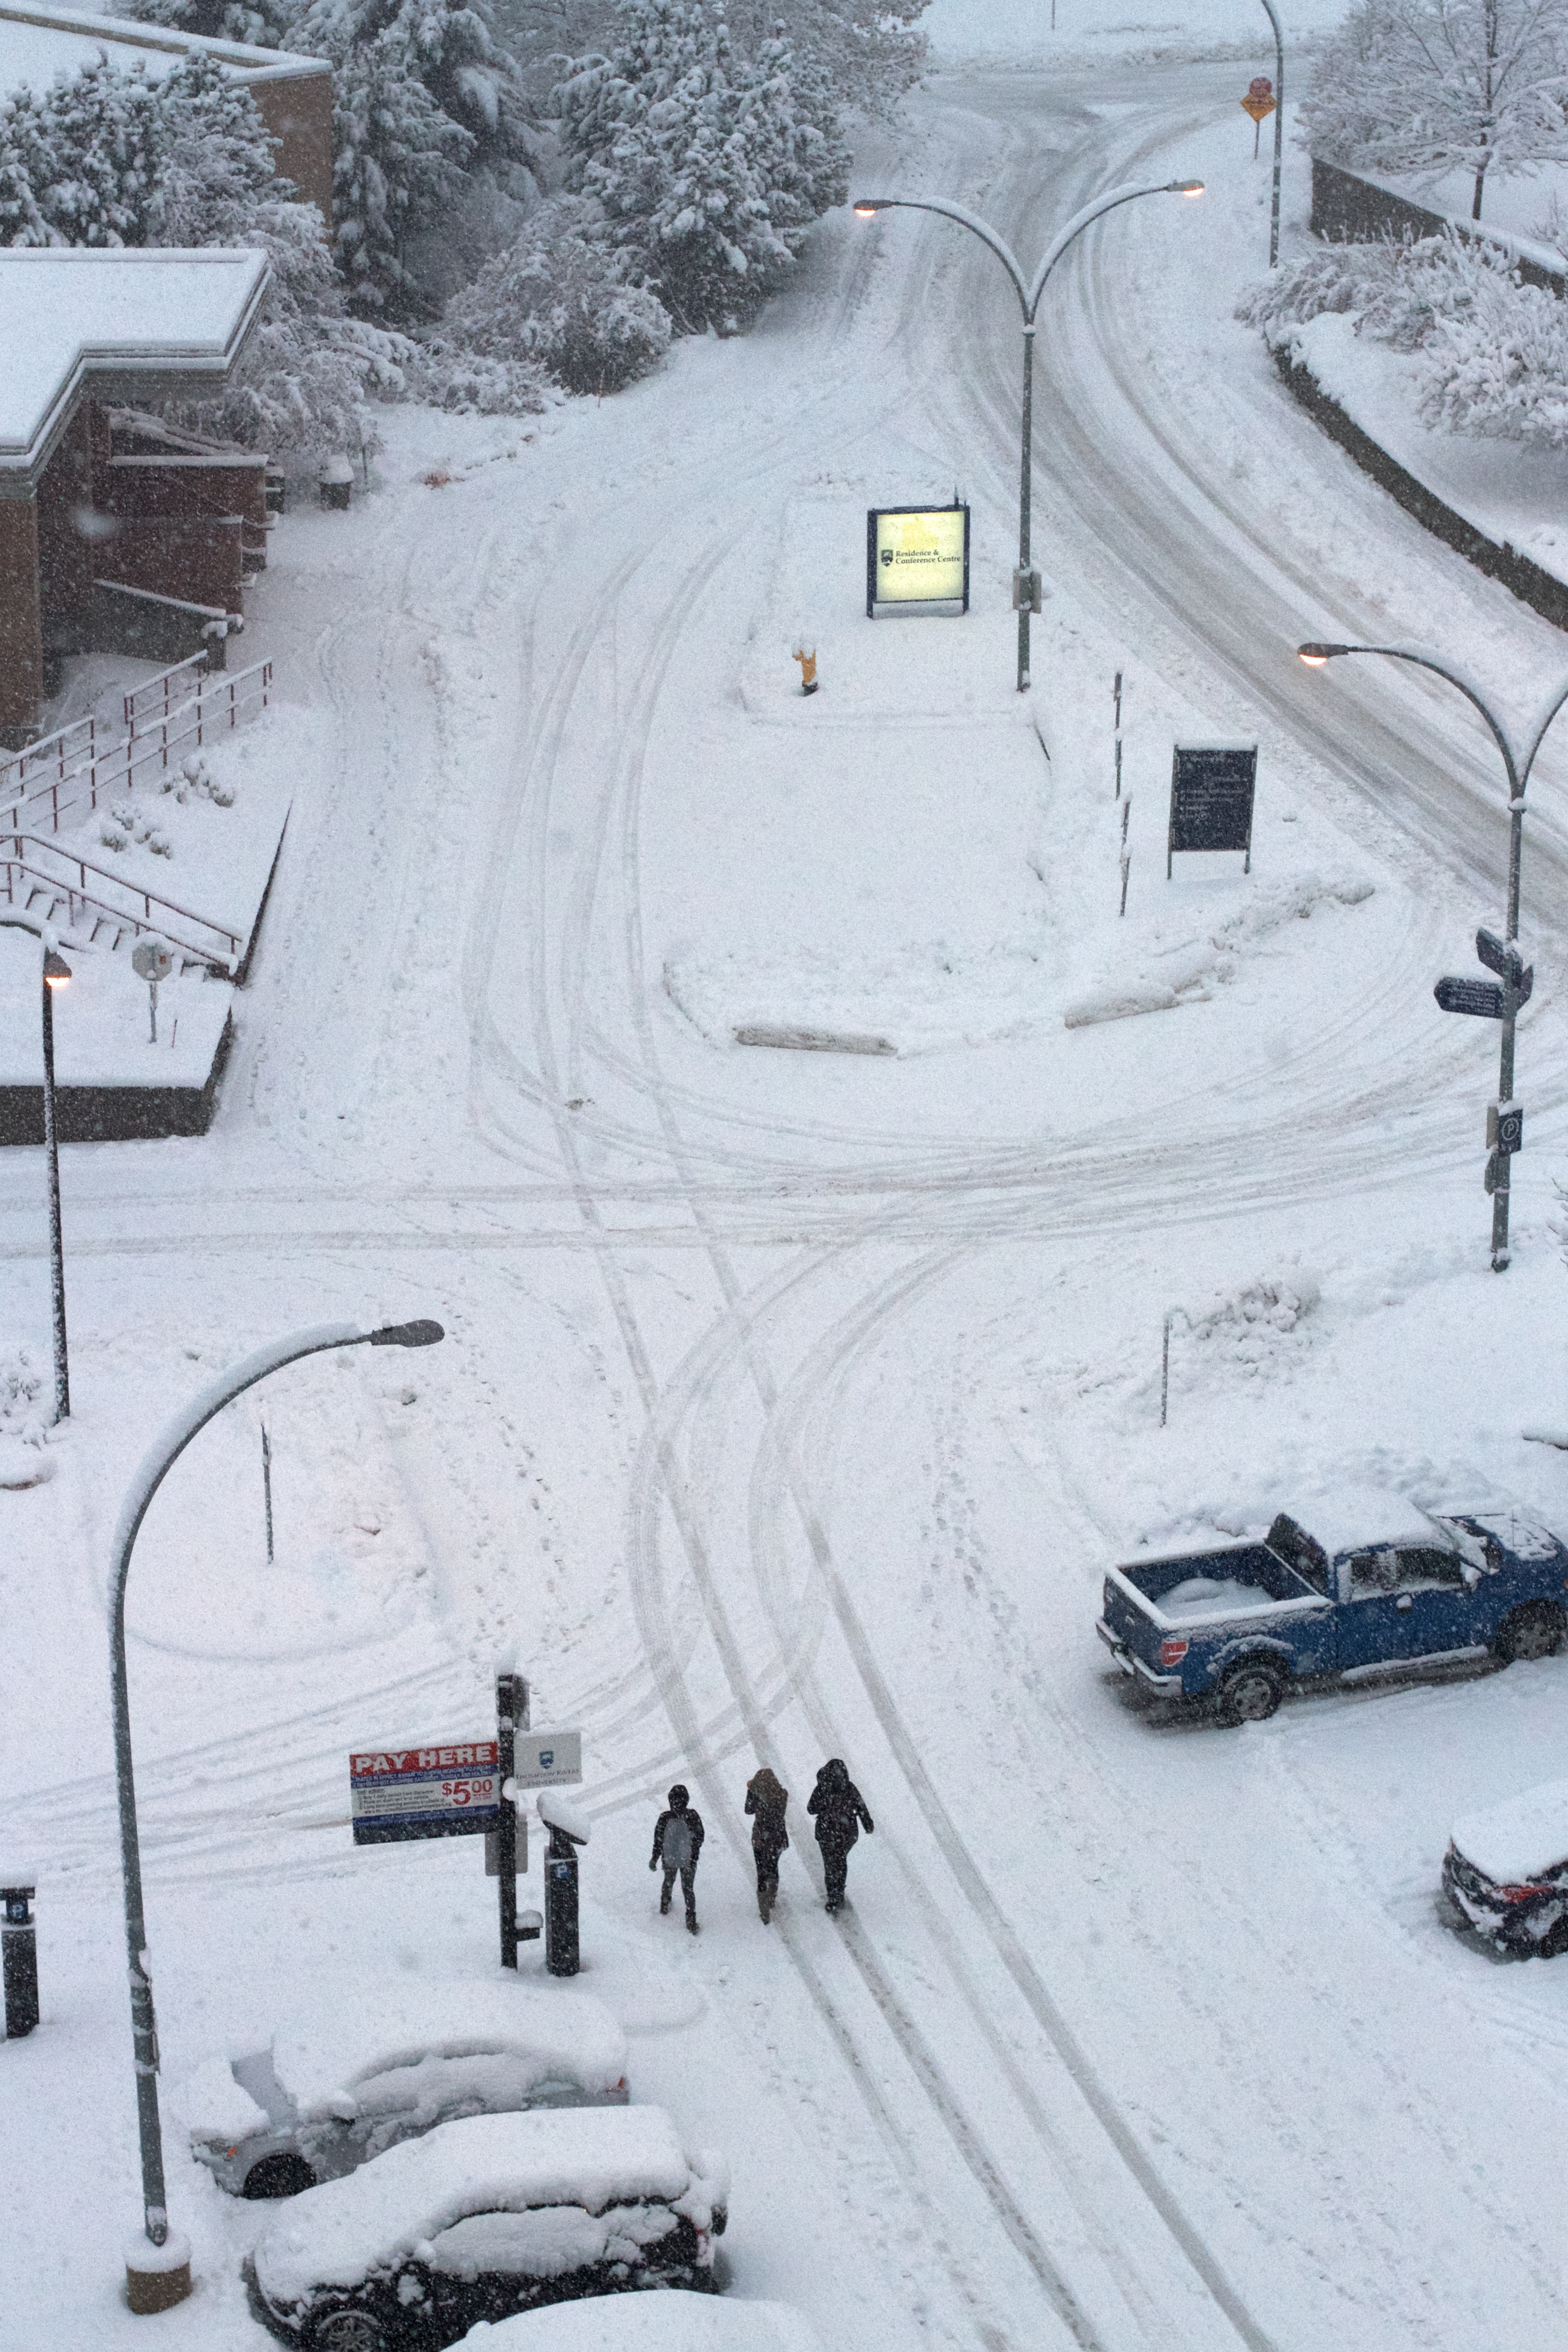
snow, winter, weather, blizzard, piste, nordic skiing, geological phenomenon, winter storm